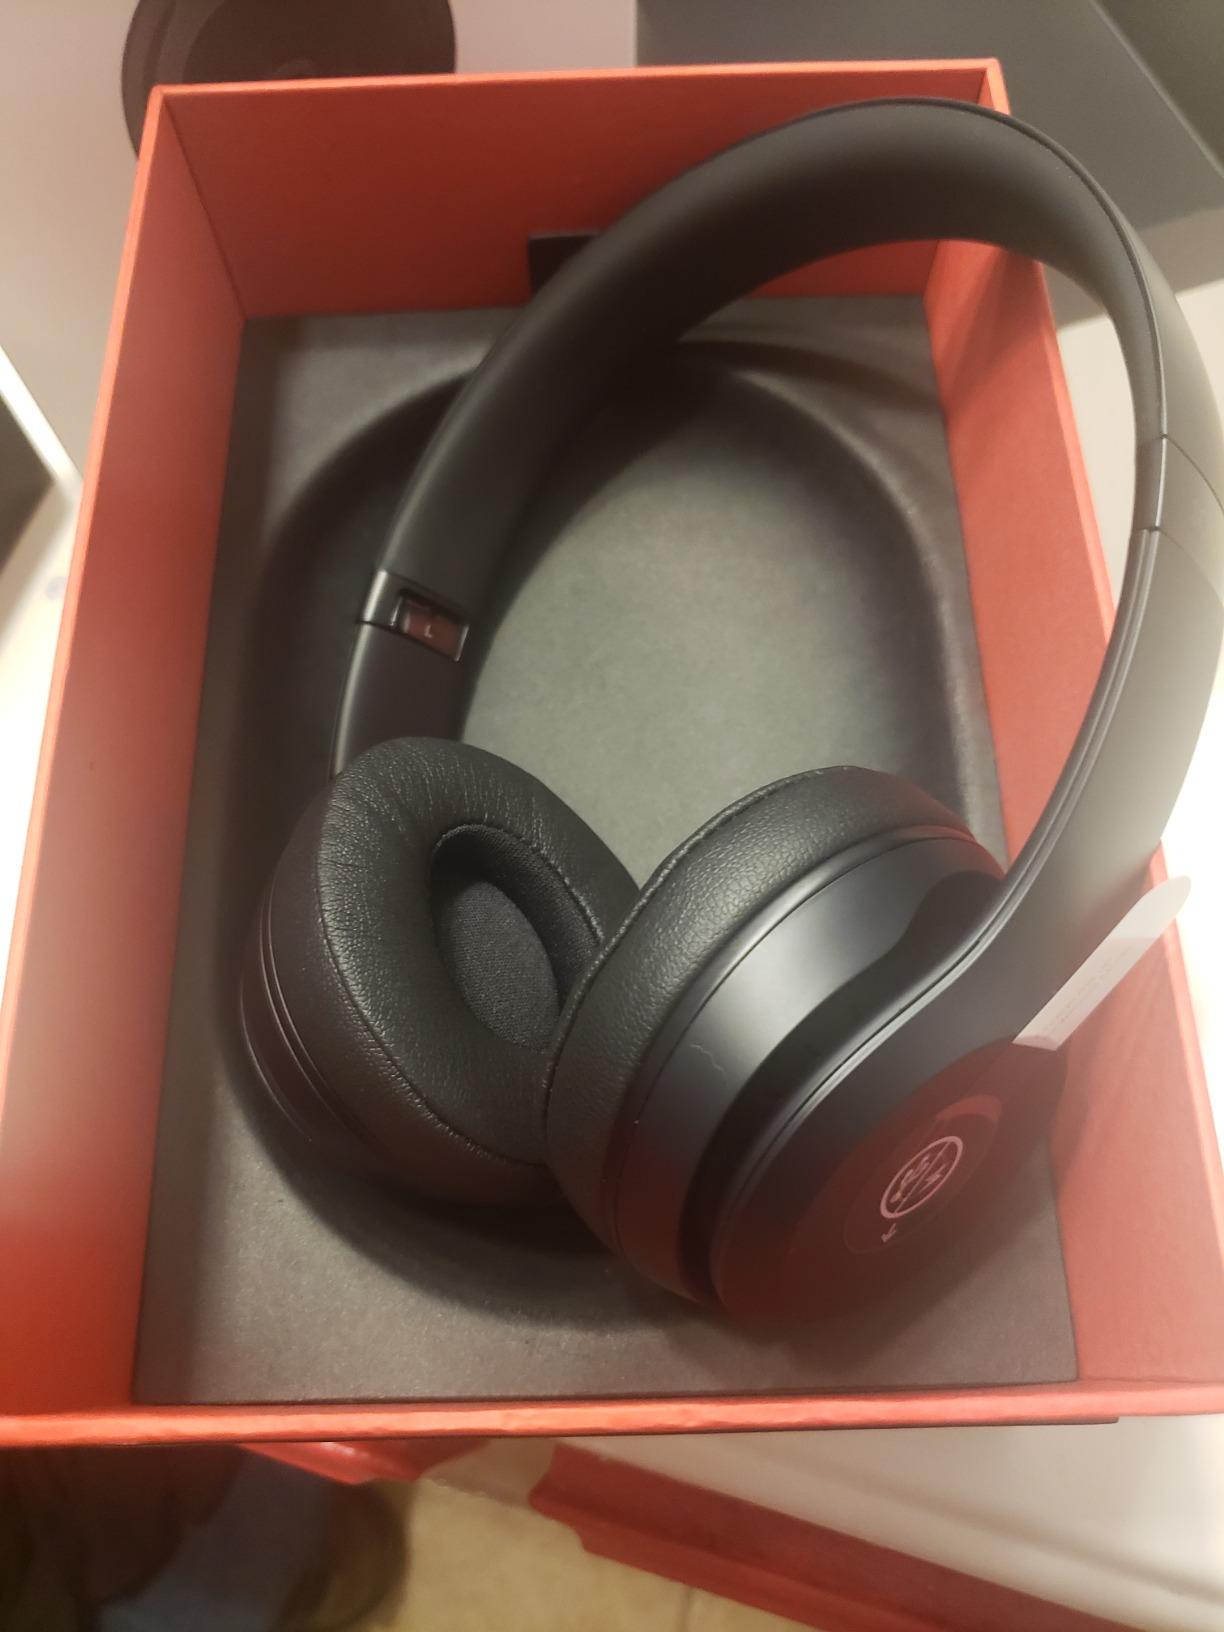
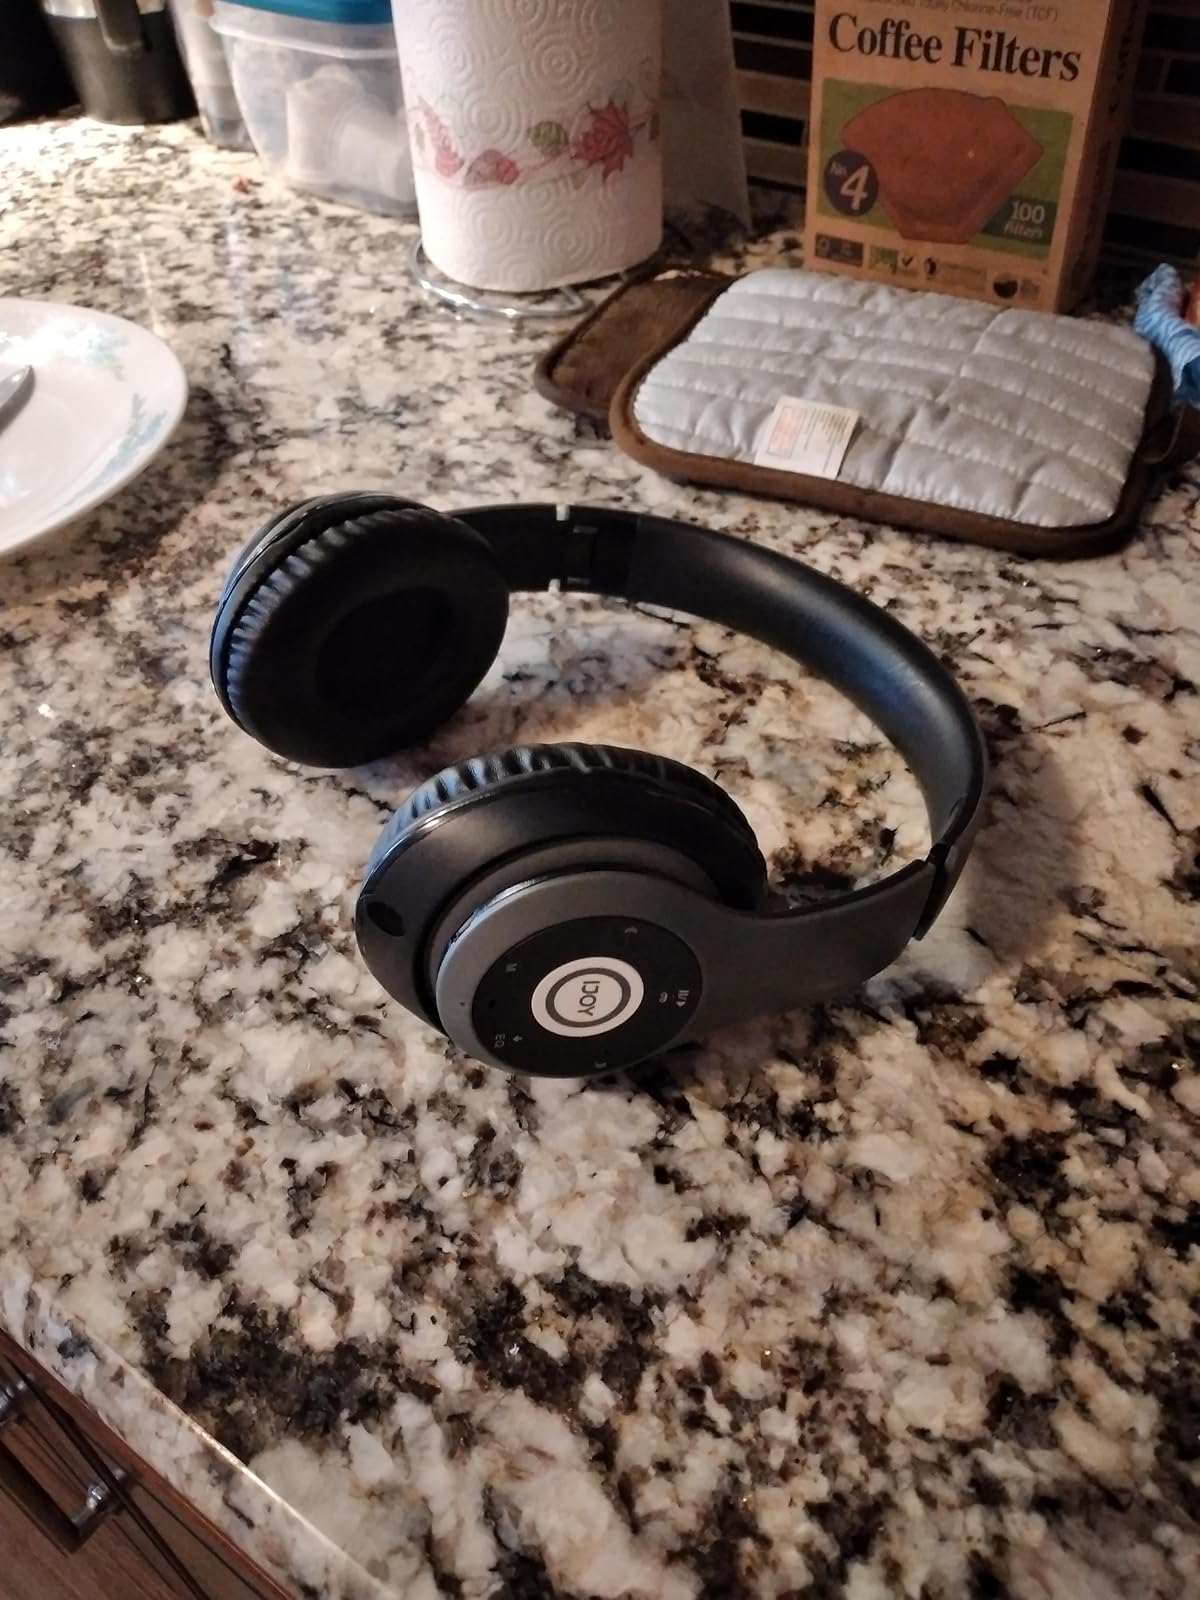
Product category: headphones
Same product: no